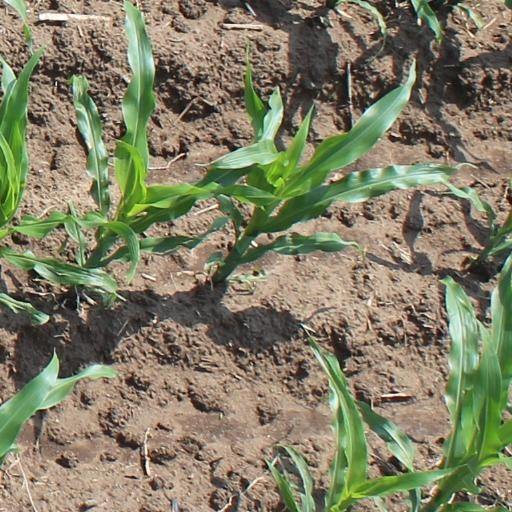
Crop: maize; corn